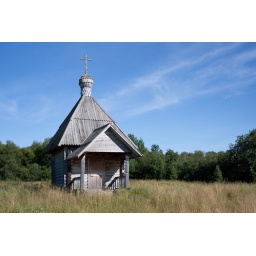
wooden church with cross standing in forest